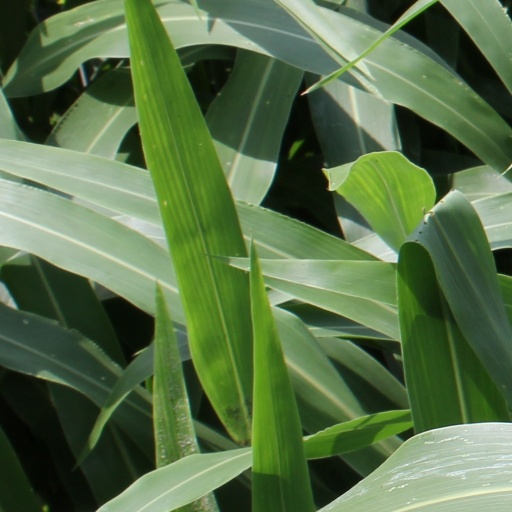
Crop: sorghum